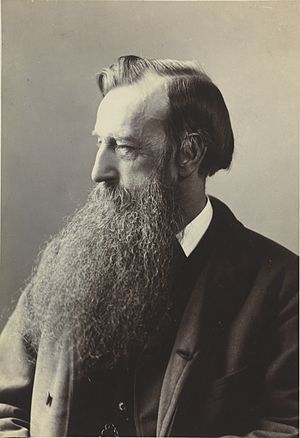
Alexander Buchan
Alexander Buchan var en skotsk meteorolog.